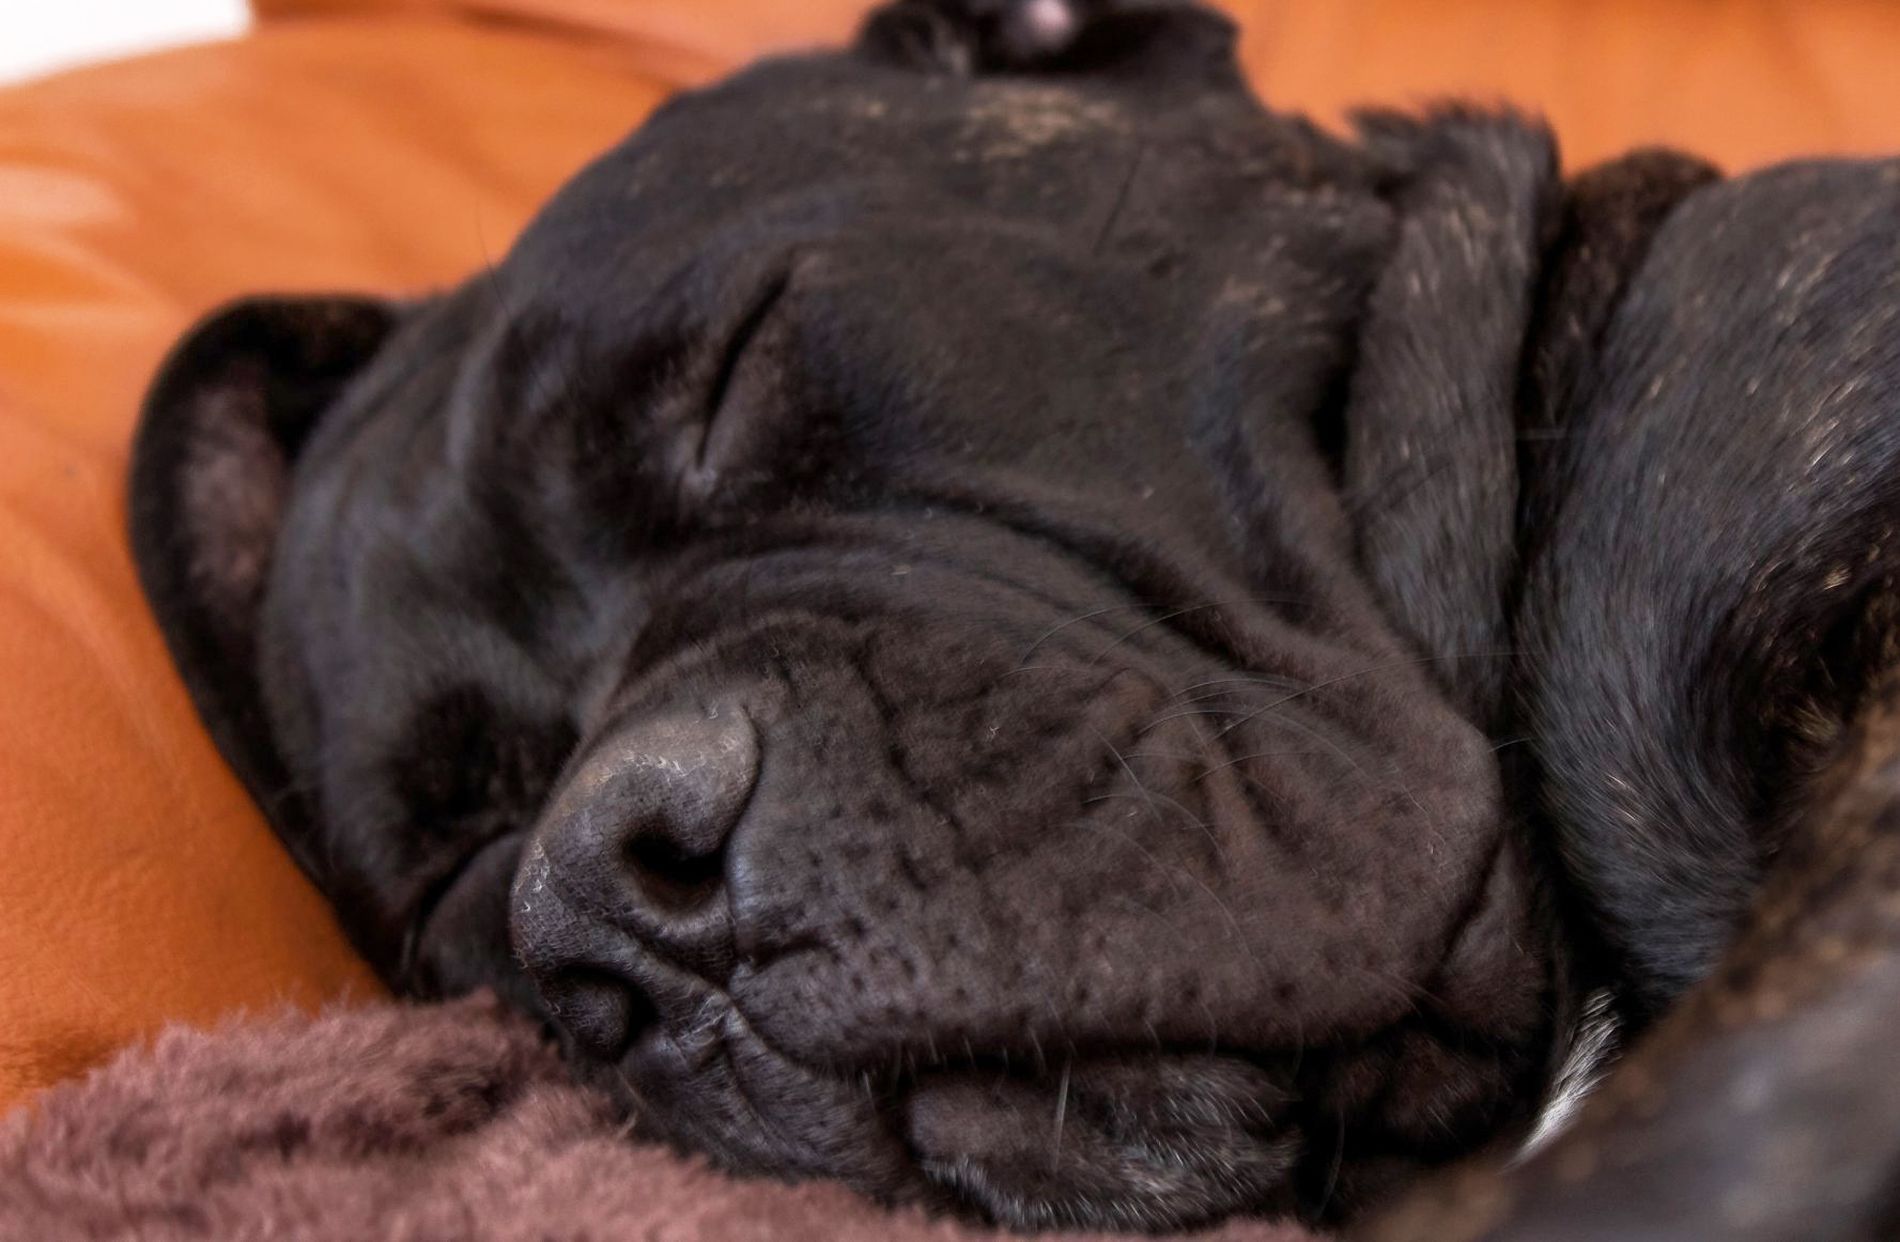
A Sleeping Dog
A black bulldog is deep sleeping on a leather orange cushion, and a piece of brown blanket appears on the edge of the shot.
In a close-up angled shot captured under indoor lighting, the color palette of the shot blends to give the effect of warmth and comfort. The dog's relaxed face and closed eyes create comfort and a serene atmosphere, evoking a feeling of restfulness.
Labels: Snout, Person, Sleeping, Animal, Canine, Dog, Mammal, Pet, Bulldog, Puppy, Pitbull, French Bulldog, Blanket, Leather Cushion, Background